A Journey in Other Worlds

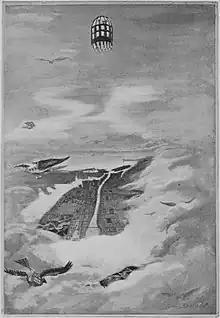
"The Callisto was going straight up."

The book offers a fictional account of life in the year 2000. It contains abundant speculation about technological invention, including descriptions of a worldwide telephone network, solar power, air travel, space travel to the planets Saturn and Jupiter, and terraforming engineering projects — damming the Arctic Ocean, and an adjustment of the axial tilt of the Earth (Terra) by the Terrestrial Axis Straightening Company.